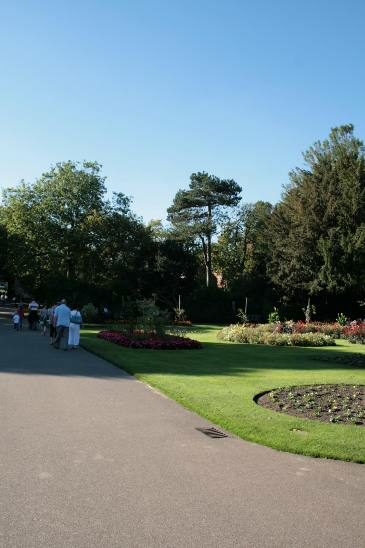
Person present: No